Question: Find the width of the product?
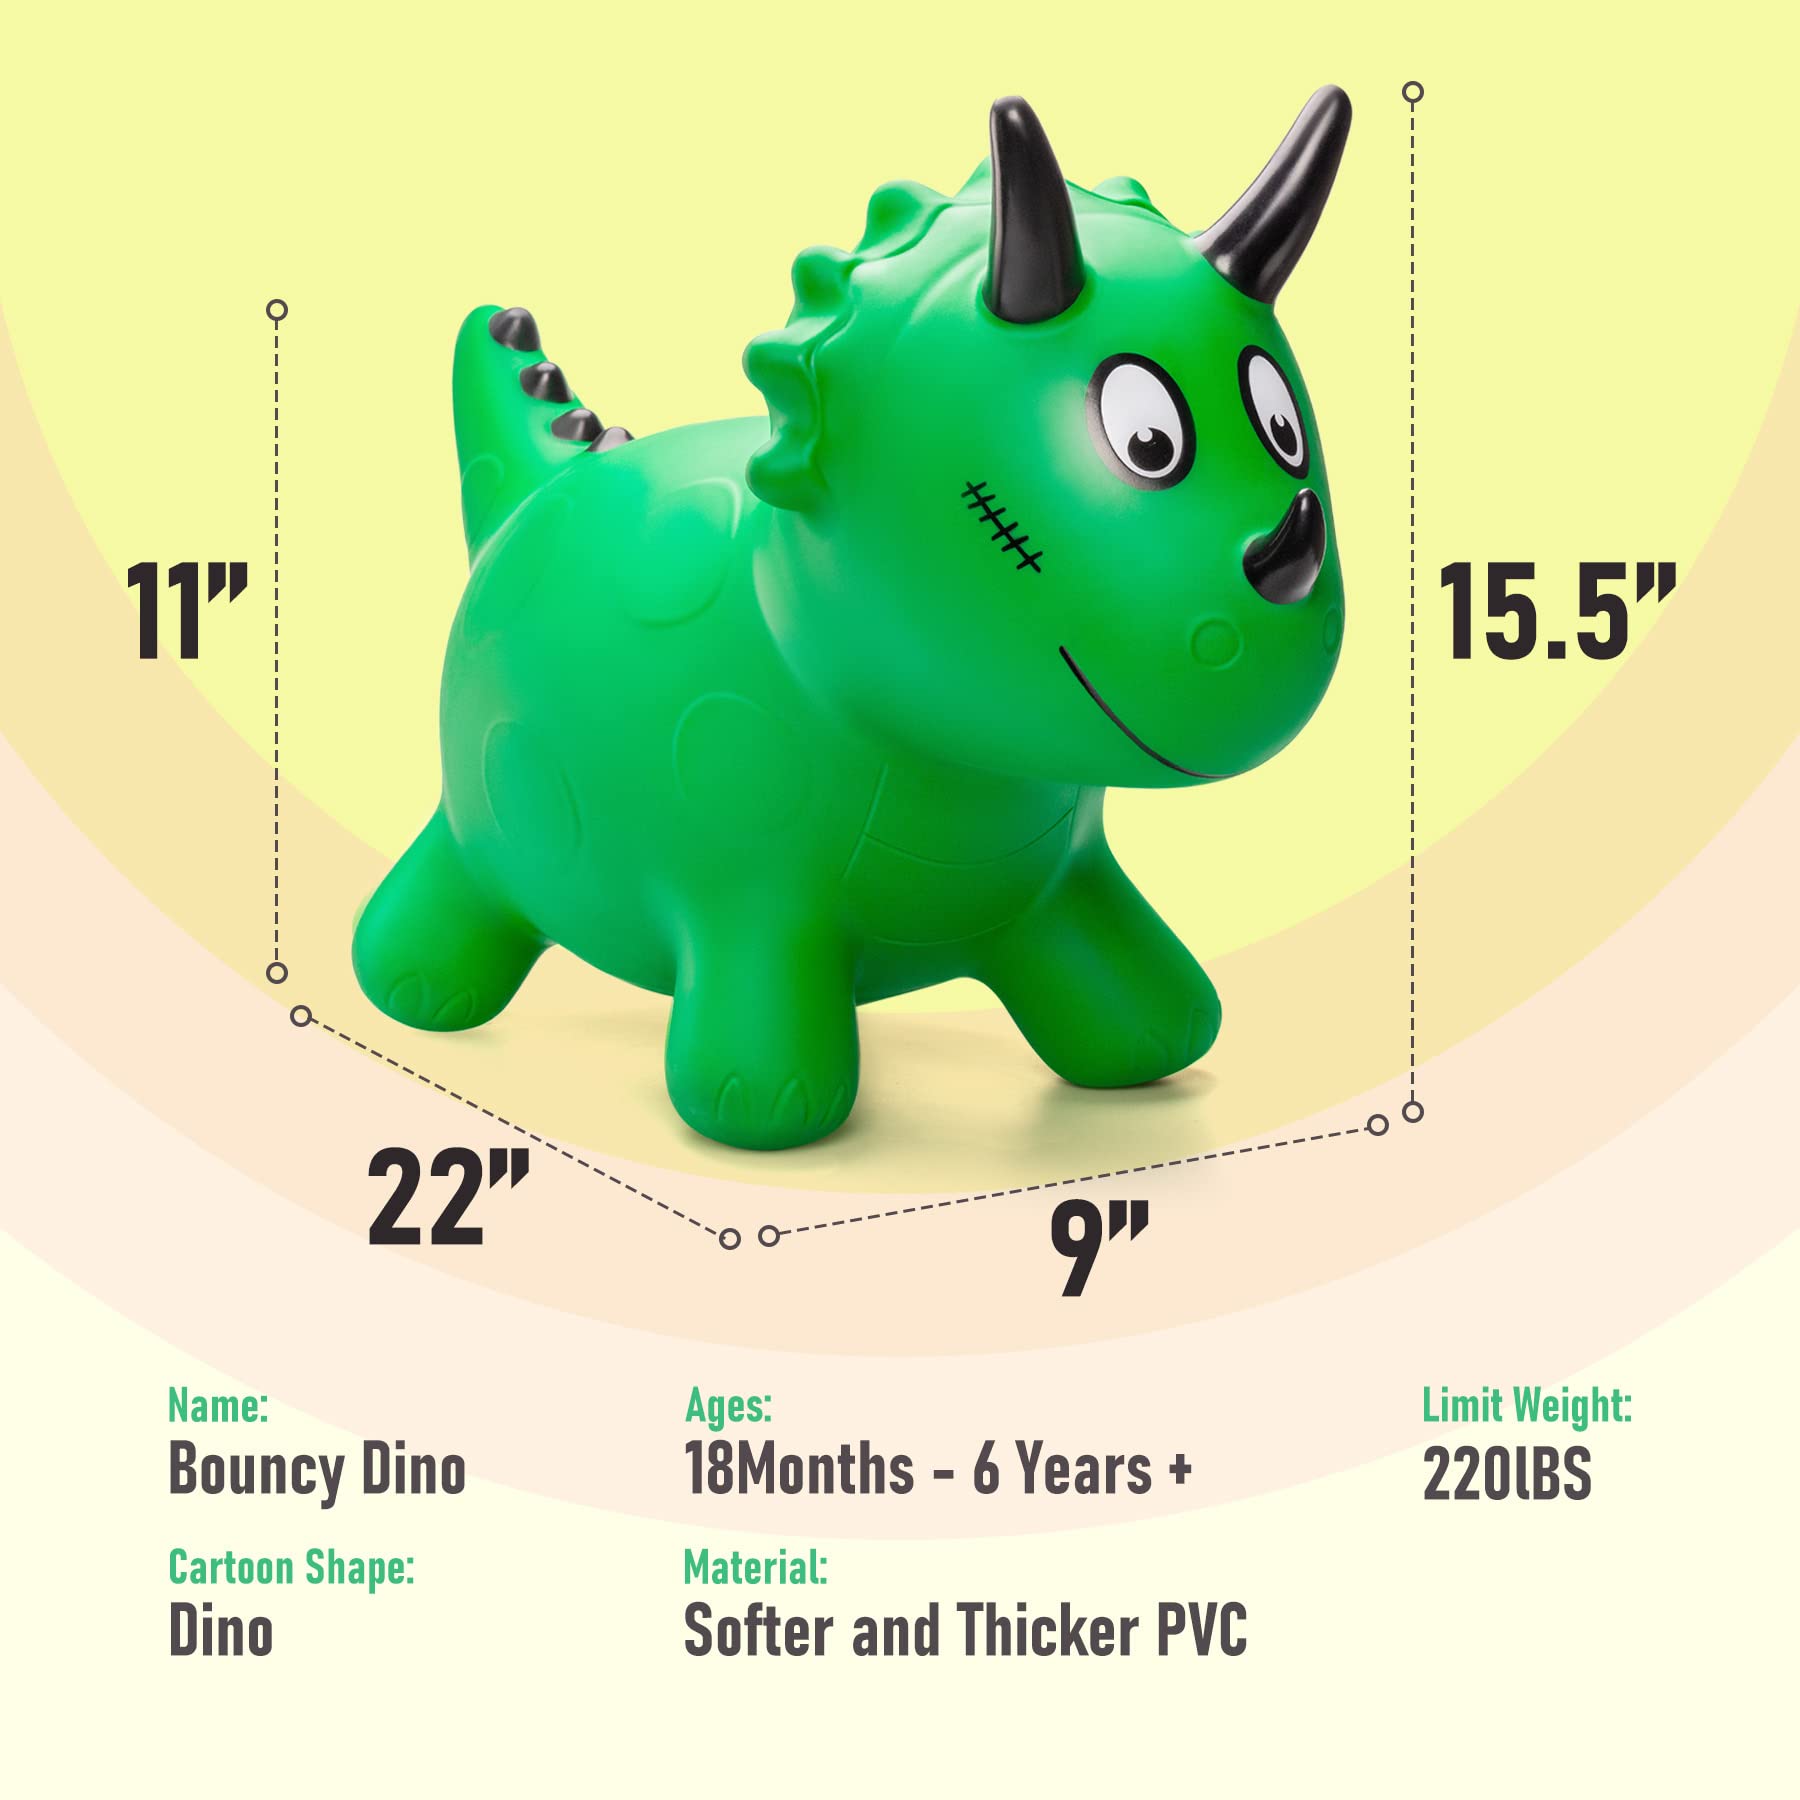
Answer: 9.0 inch